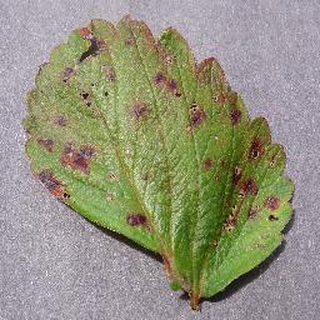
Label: strawberry_leaf_scorch